Jim Bunning

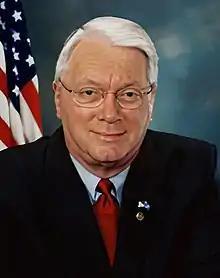
Bunning with the Detroit Tigers in 1955

James Paul David Bunning (October 23, 1931 – May 26, 2017) was an American professional baseball pitcher and politician from Kentucky who served in both chambers of the United States Congress, a member of the United States House of Representatives from 1987 to 1999 and a member of the United States Senate from 1999 to 2011. He is the only Major League Baseball athlete to have been elected to both the United States Senate and the National Baseball Hall of Fame to date.